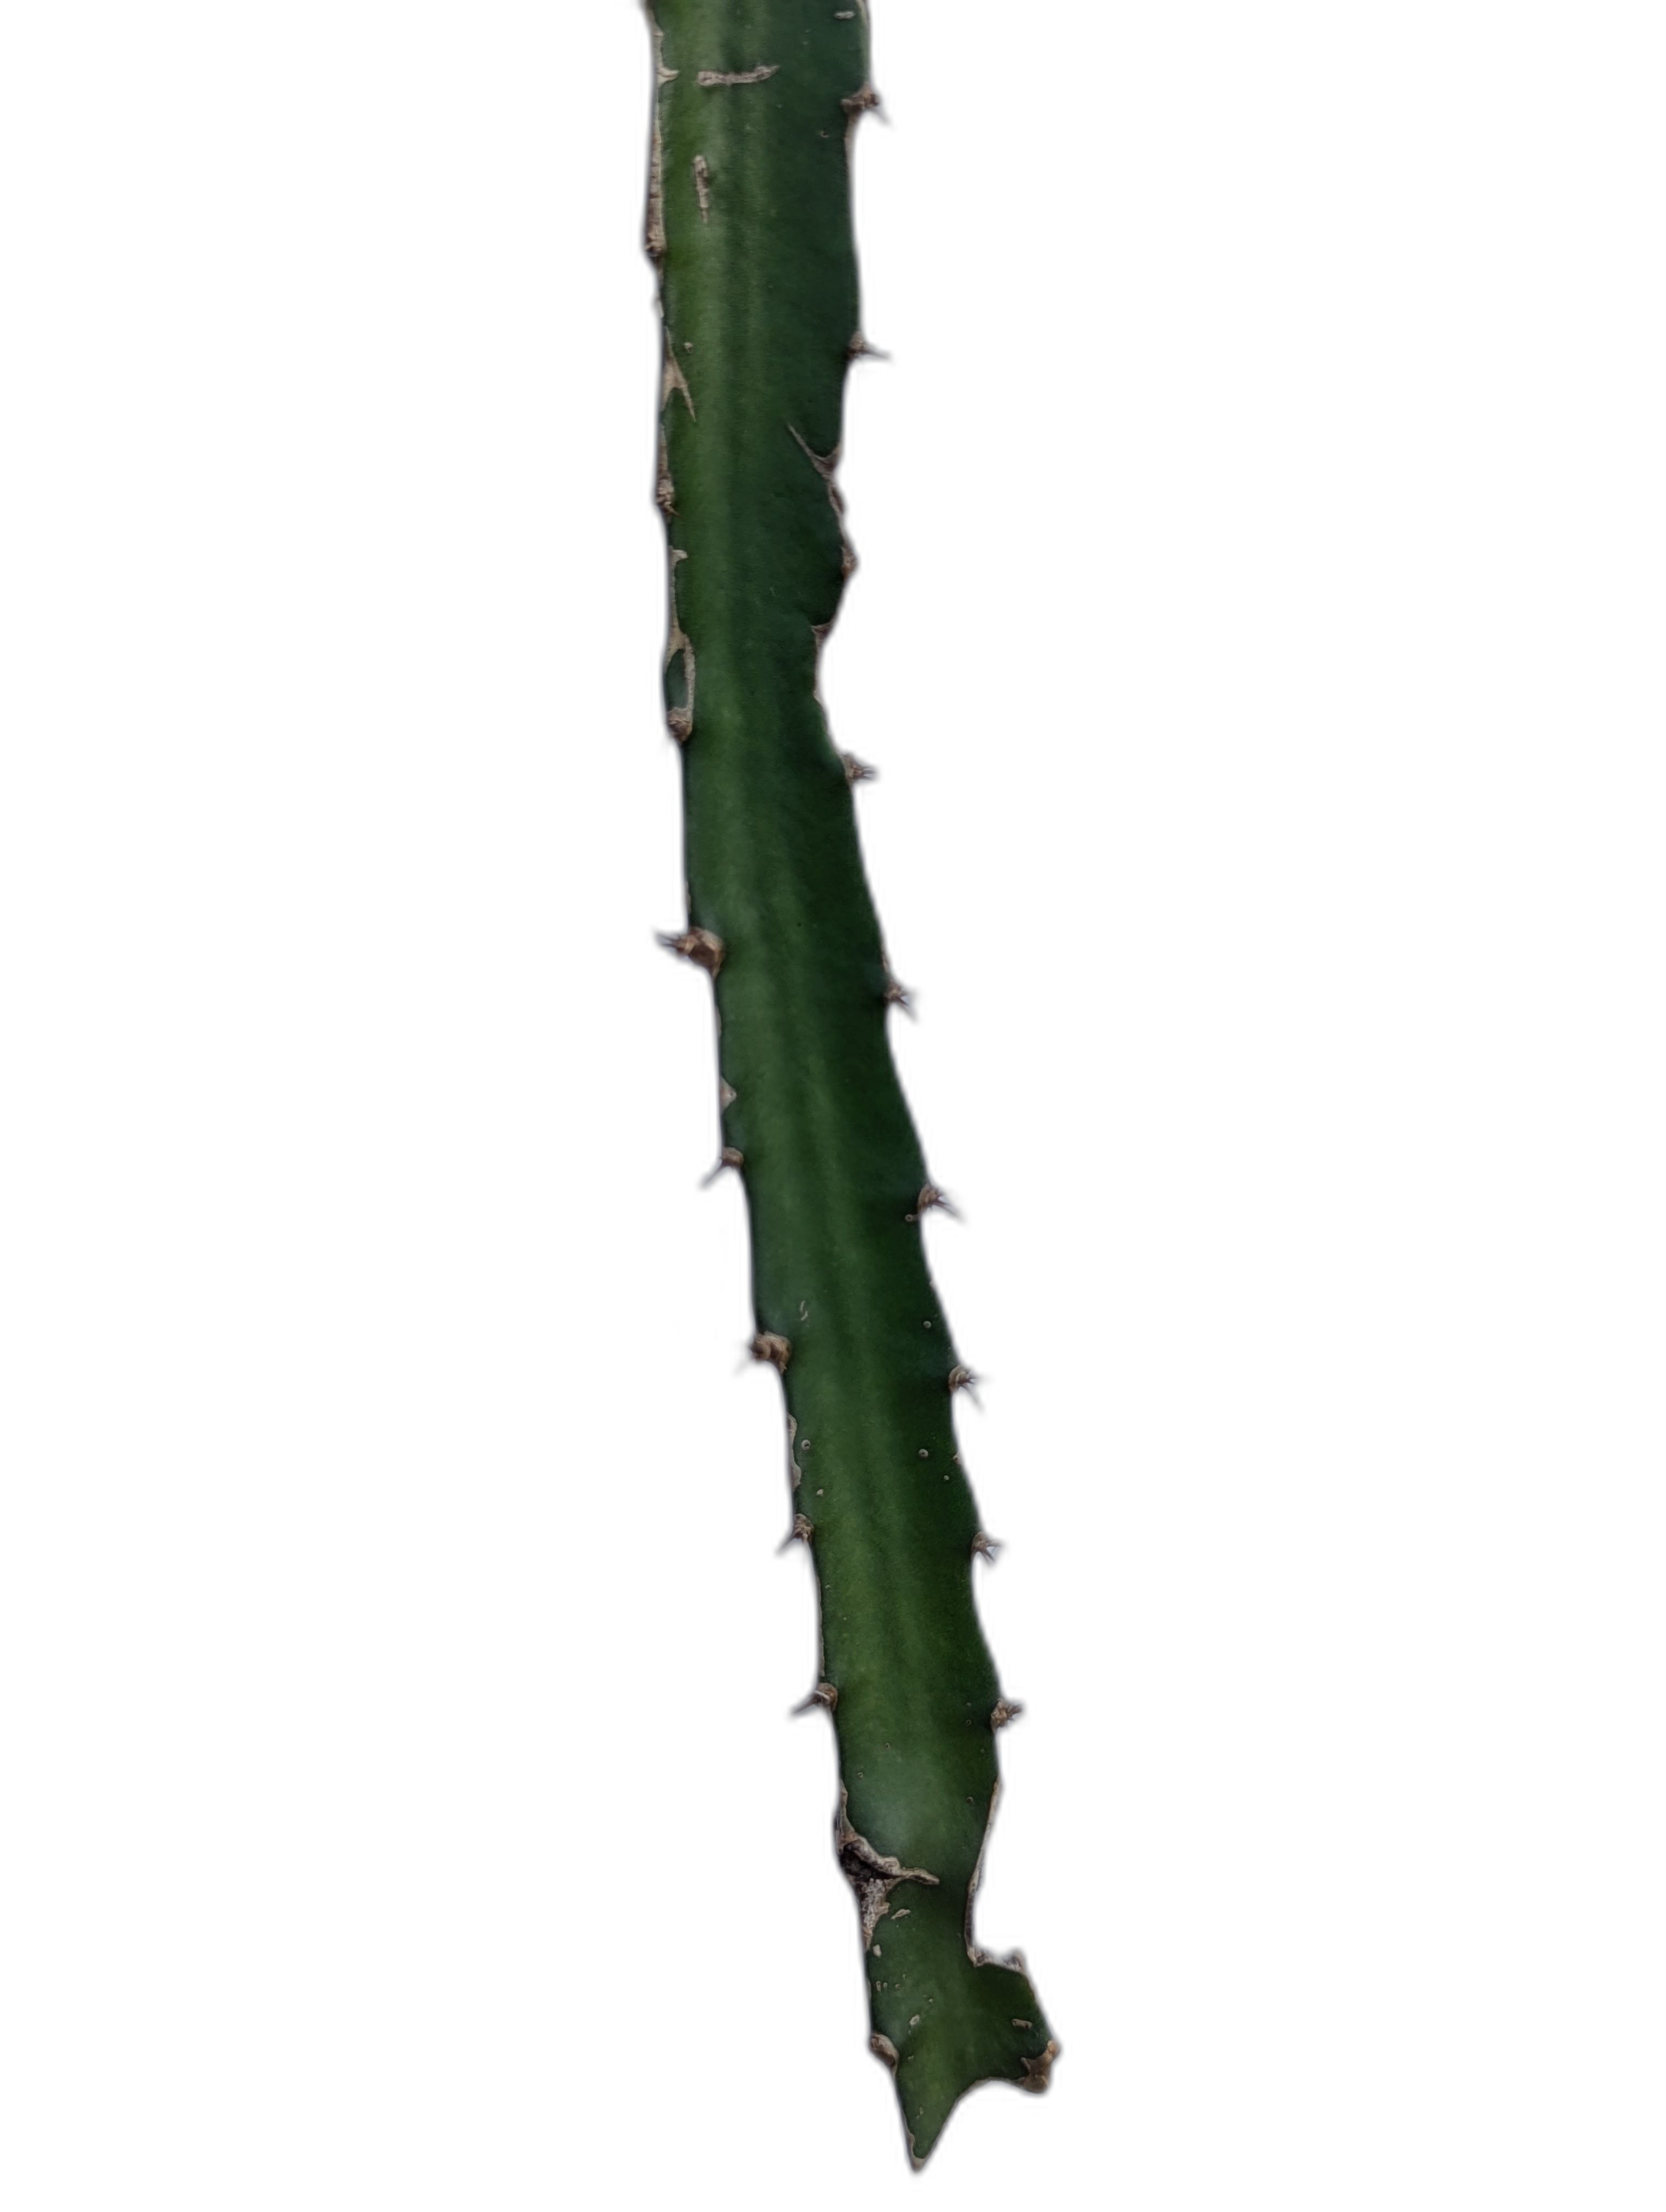
Label: Good leaf